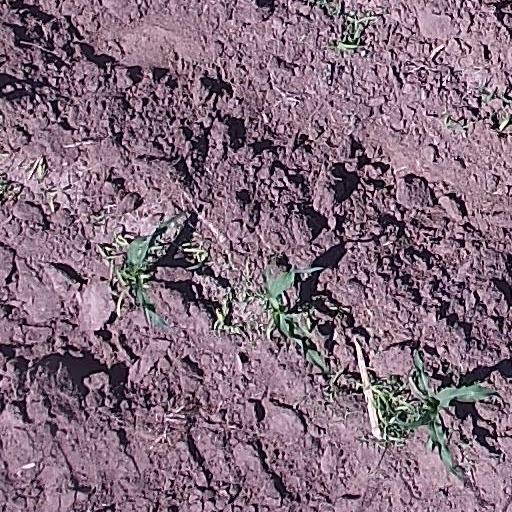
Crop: maize; corn